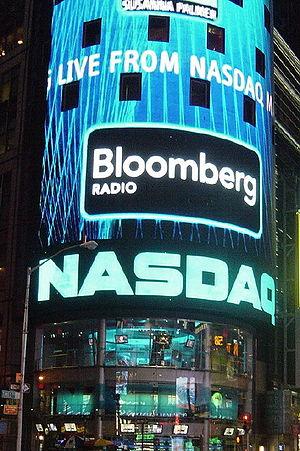
Le NASDAQ MarketSite est le centre concret de la Bourse du NASDAQ, basée à New York. Il est situé dans le quartier de Times Square, à Manhattan, au coin nord-ouest des premiers étages du Condé Nast Building. Le mur extérieur de la tour cylindrique de sept étages est constitué d'un écran vidéo géant qui affiche les cours des actions, les informations financières, ainsi que des publicités.
Le terme de mondialisation correspond à la libre circulation des marchandises, des capitaux, des services, des personnes, des techniques et de l'information. Il désigne le processus d'intégration des marchés et de rapprochement des humains qui résulte notamment de la libéralisation des échanges, du développement des moyens de transport de personnes et de marchandises, et des retombées des technologies de l'information et de la communication à l'échelle planétaire. Elle se manifeste, outre l'interdépendance croissante des économies et l'intensification de la concurrence, par l'expansion des échanges et des interactions humaines.
L’histoire des bourses de valeurs retrace les étapes de l'émergence d'espaces de valorisation des obligations, qui dominent ainsi jusqu'au milieu du XIXᵉ siècle, puis des actions. Auparavant, le financement des armements navals vénitiens et hollandais sous la forme d'actions reste une exception. Les obligations prennent leur essor dès le XVIIIᵉ siècle sur un marché déjà mondialisé, soutenu par les banques centrales et le Trésor public.
Le NASDAQ est une bourse de valeurs ouverte en 1971, actuellement le deuxième plus important marché d'actions des États-Unis, en volume traité, derrière le New York Stock Exchange. Il est le plus grand marché électronique d'actions du monde. Depuis début 2008, la bourse appartient au groupe européano-américain Nasdaq.
La notion de système international est utilisée en théorie des relations internationales, en géopolitique et en droit international afin de désigner, principalement, les relations entretenues par les divers États entre eux. Les théoriciens, qu'ils soient politologues, géographes, économistes ou juristes, ont des conceptions très différentes de celui-ci. L'histoire est souvent divisée selon le système international en vigueur : on parlait ainsi de système de Westphalie après la guerre de Trente Ans, de système bipolaire lors de la guerre froide, ou encore de système multipolaire après celle-ci.